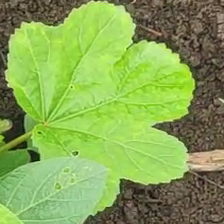
Weed species: Little_Mallow(Malva parviflora)